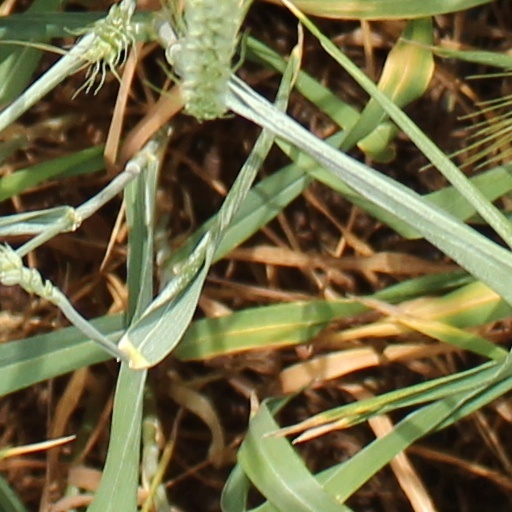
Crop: wheat